James Dole

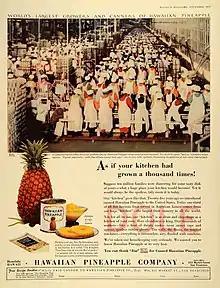
Dole factory employees mentioned in a magazine advertisement in 1927. Celebrating 25 years of canned pineapple production.

James Drummond Dole (September 27, 1877 – May 20, 1958), the "Pineapple King", was an American industrialist who developed the pineapple industry in Hawaii. He established the Hawaiian Pineapple Company (HAPCO) which was later reorganized to become the Dole Food Company that operates in over 90 countries. Dole was a cousin (once removed) of Sanford B. Dole, President of the Republic of Hawaii.